Kleine Dommel

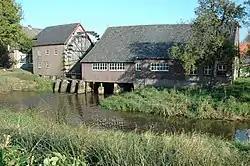
Watermill at Opwetten

The section of the Kleine Dommel west of Nuenen runs from the Venlo–Eindhoven railway to the confluence with the Dommel. Between the railway and the Watermill at Opwetten most of the sides of the Kleine Dommel have been razed for agriculture. North of the mill this is not much better. However, in general the Kleine Dommel is still in its original bed in this section.